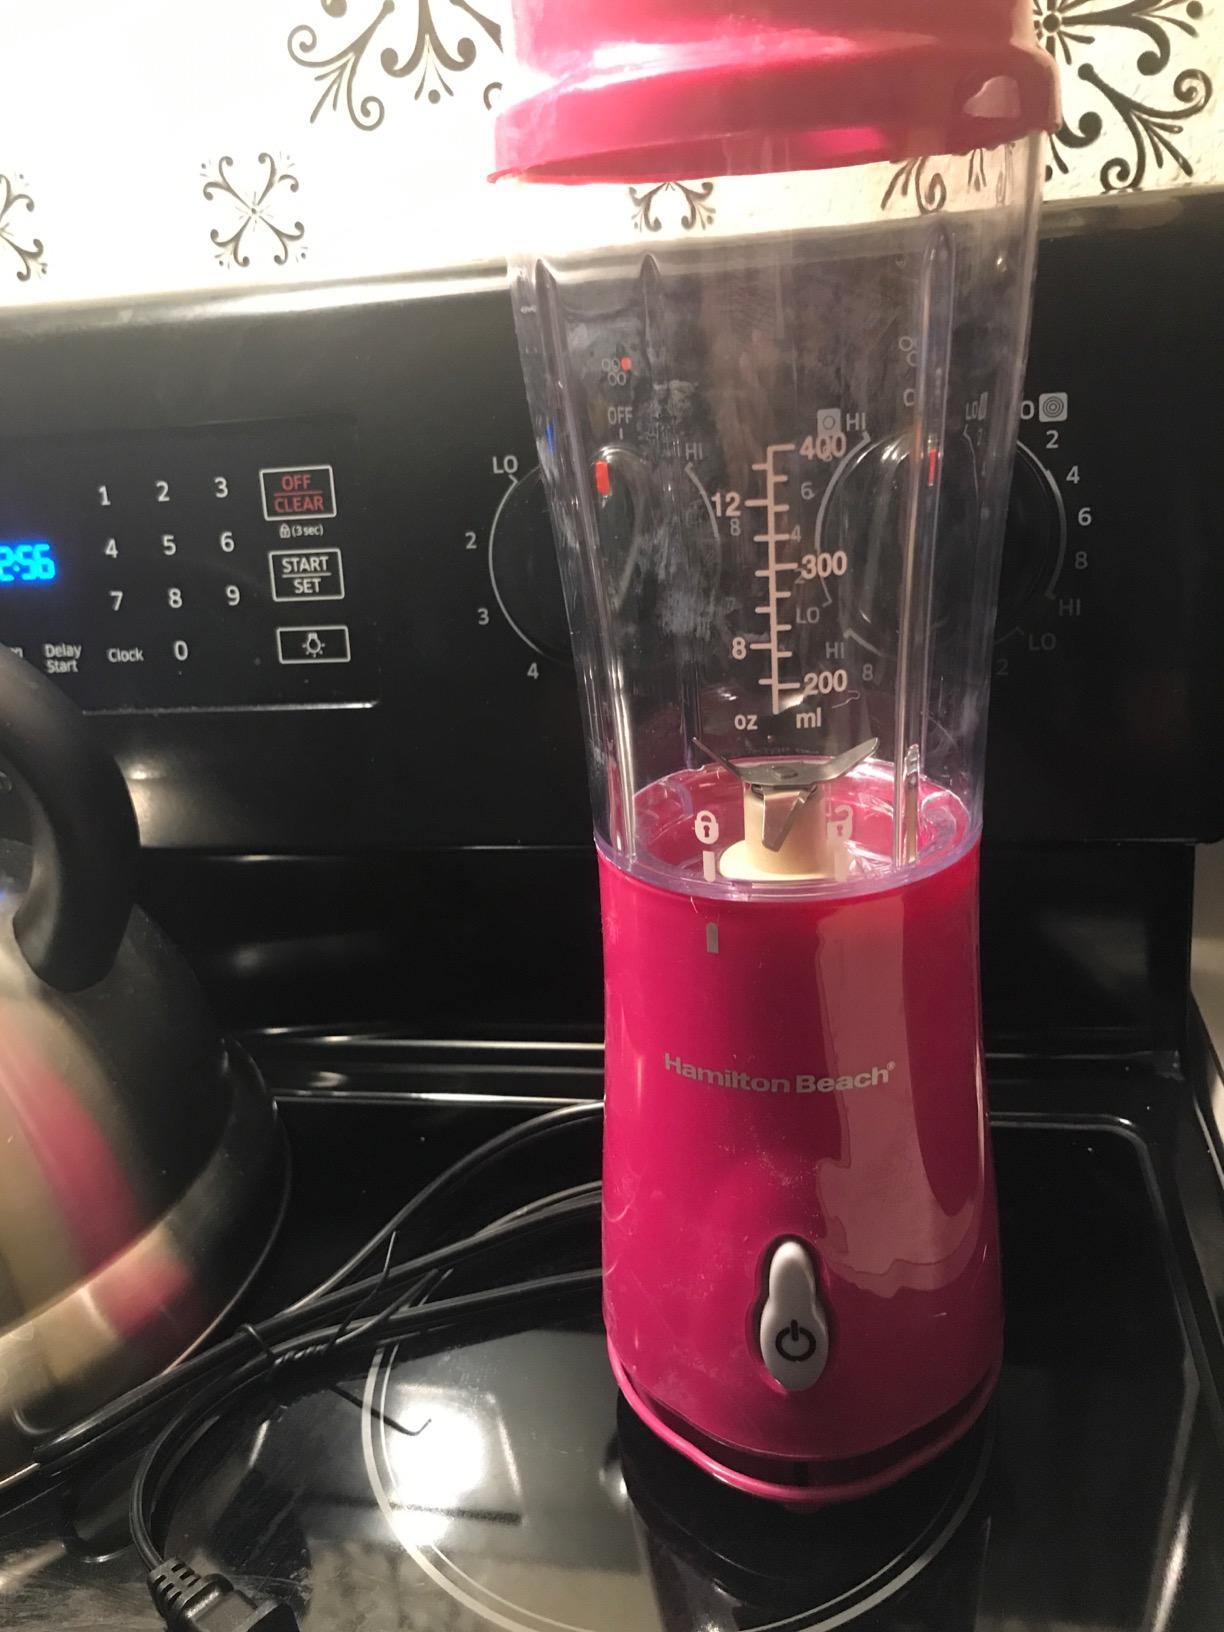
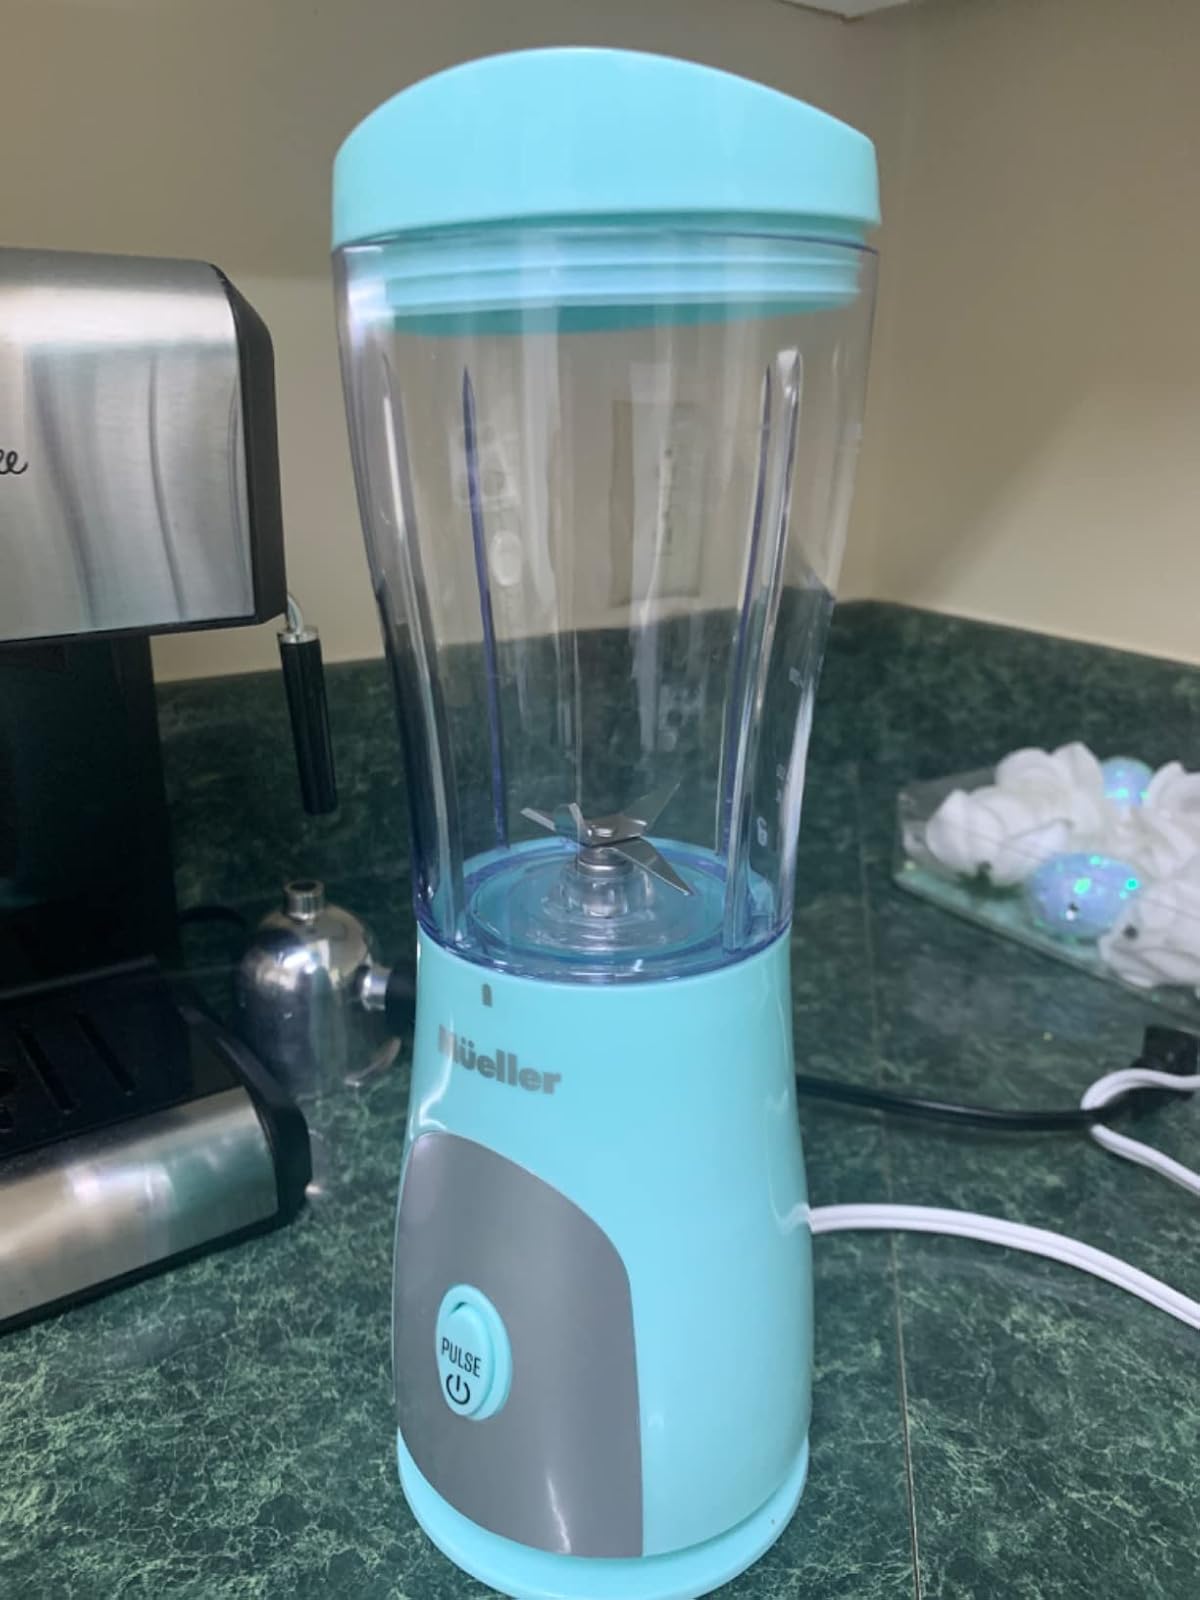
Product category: items_blender
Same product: no